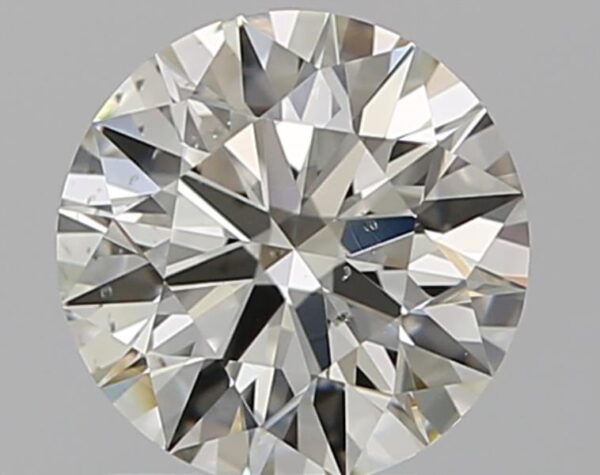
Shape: round
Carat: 1
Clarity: SI1
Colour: K
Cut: EX
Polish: EX
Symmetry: EX
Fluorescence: N
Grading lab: GIA
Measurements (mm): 6.44 x 6.46 x 3.97